Answer in natural language. How many CounterTops are visible in the scene? Choose between the following options: 6, 7, 3, 1 or 5
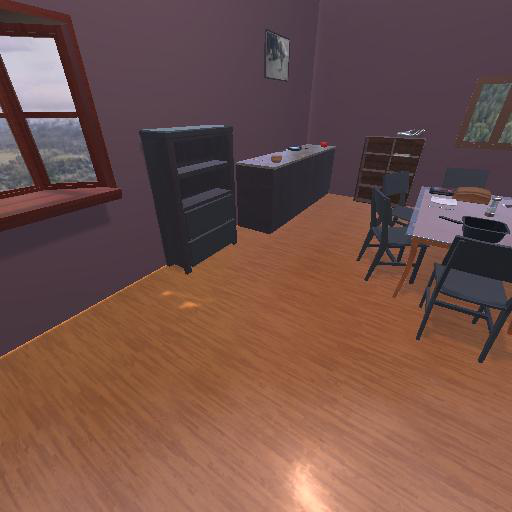
<answer>1</answer>